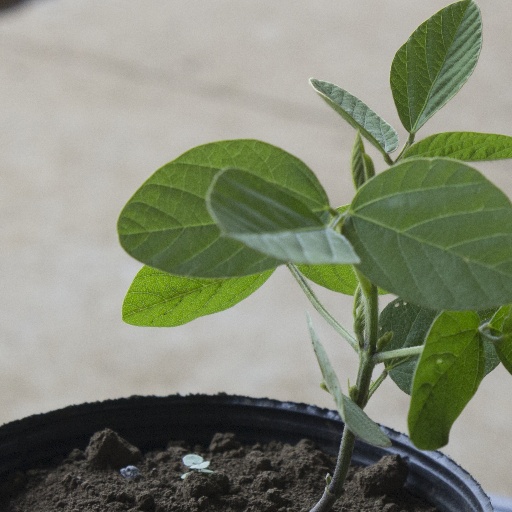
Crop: soybean